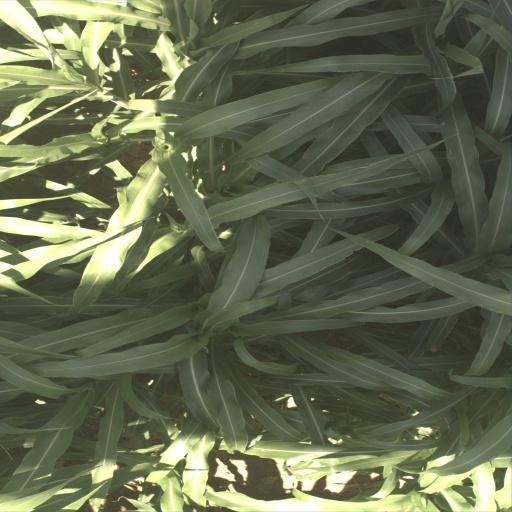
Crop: sorghum